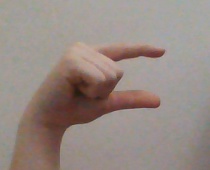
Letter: dal